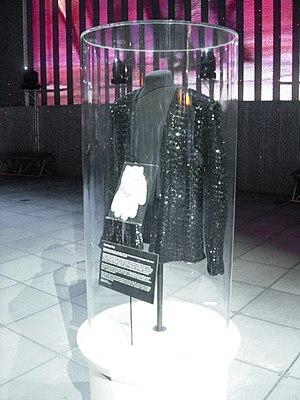
Michael Jackson [ˈmaɪkəl ˈd͡ʒæksən], né le 29 août 1958 à Gary et mort le 25 juin 2009 à Los Angeles, est un auteur-compositeur-interprète, danseur-chorégraphe et acteur américain.